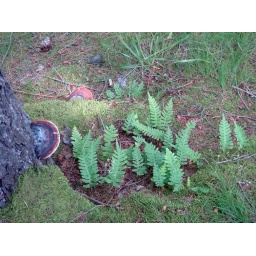
Polypodium vulgare fern in a spruce forest